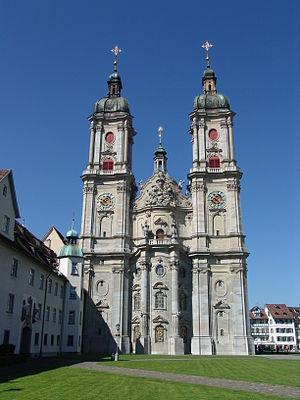
Cette liste présente les biens culturels d'importance nationale dans le canton de Saint-Gall. Cette liste correspond à l'édition 2009 de l'Inventaire Suisse des biens culturels d'importance nationale pour le canton de Saint-Gall. Il est trié par commune et inclus : 77 bâtiments séparés, 14 collections, 20 sites archéologiques et un cas particulier.